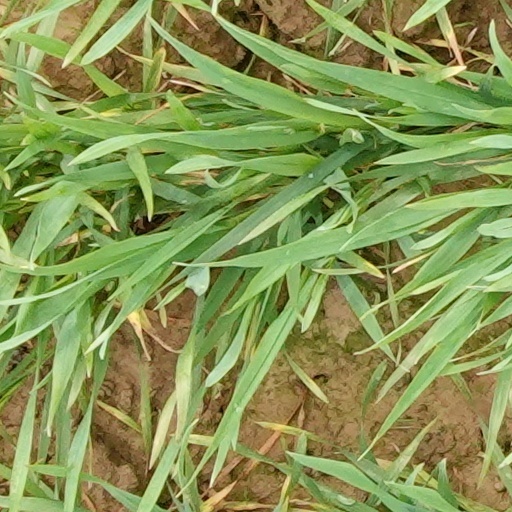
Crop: wheat